ISO 3166-2:FM

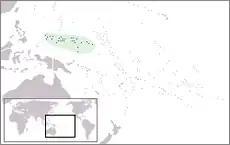
Location of Micronesia

ISO 3166-2:FM is the entry for the Federated States of Micronesia in ISO 3166-2, part of the ISO 3166 standard published by the International Organization for Standardization (ISO), which defines codes for the names of the principal subdivisions (e.g., provinces or states) of all countries coded in ISO 3166-1.